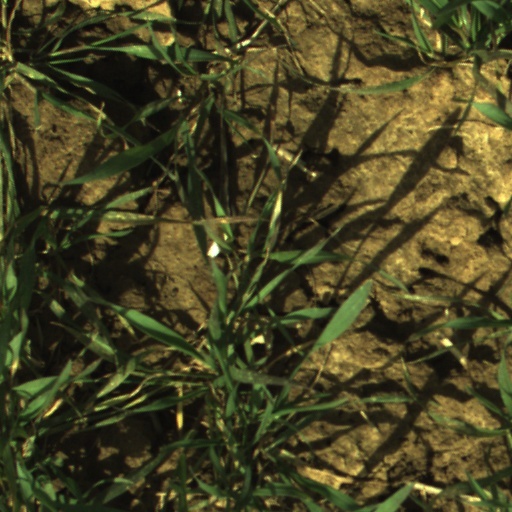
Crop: wheat